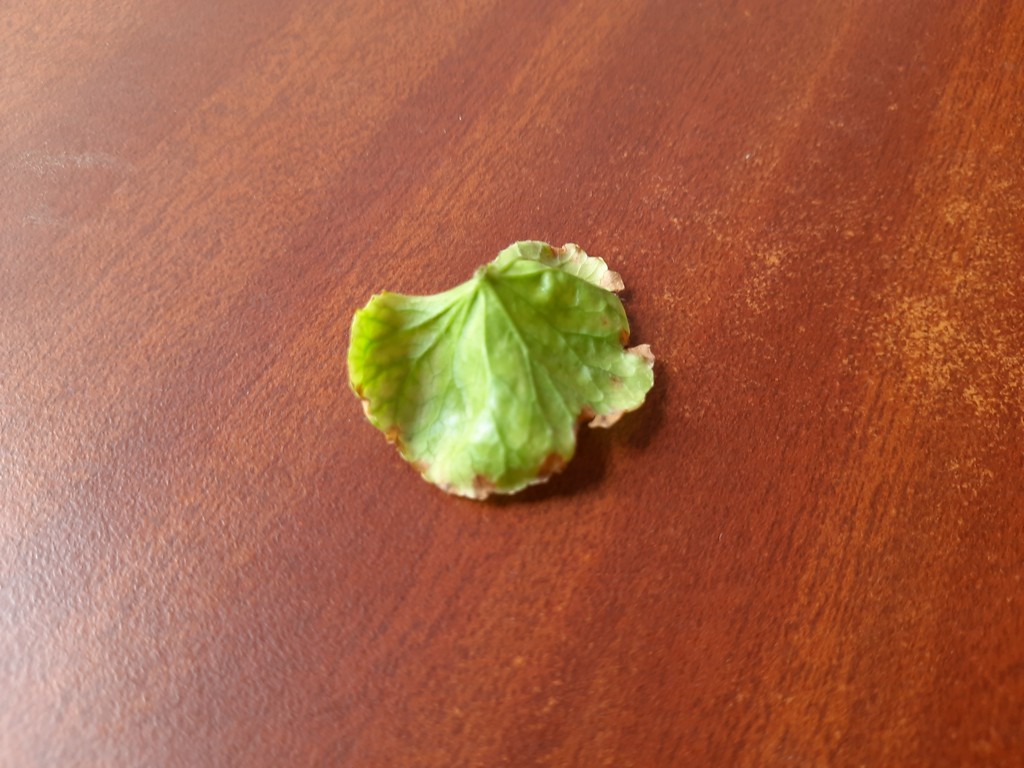
Label: Unhealthy